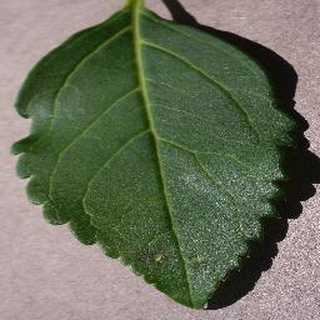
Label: healthy_cherry